National Emergency Medal

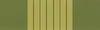
Ribbon bar of the medal

The National Emergency Medal is an award of the Australian honours system given for sustained service during a nationally significant emergency; or to other persons who rendered significant service in response to such emergencies. The medal was established by Queen Elizabeth II in October 2011. The medal is awarded for events specifically set out by regulation or may be awarded upon the recommendation of the National Emergency Medal Committee for significant service.